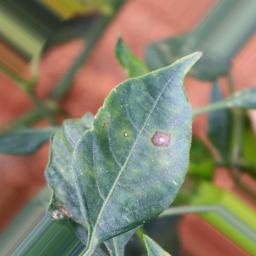
Label: cercospora